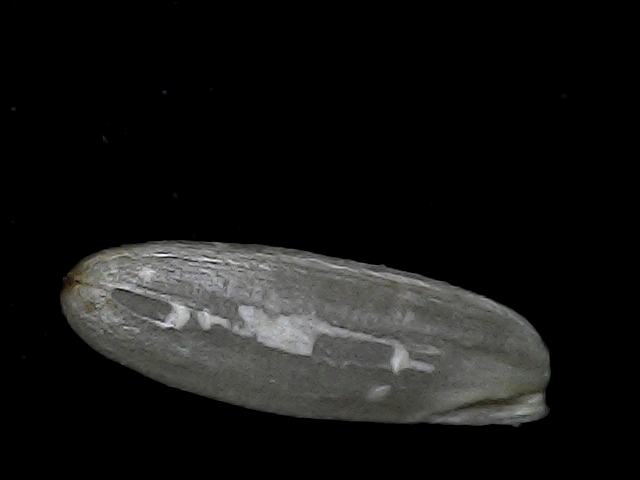
Rice variety: BD75